Alginate dressing

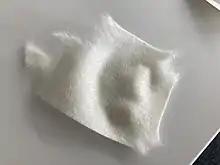
Alginate dressing

Alginate dressings are useful for moderate to heavily exuding wounds. In the form of fibres trapped in a wound, alginate is readily biodegradable and can be rinsed away with saline irrigation. Subsequent removal therefore, does not destroy granulation tissue, making dressing change virtually painless.